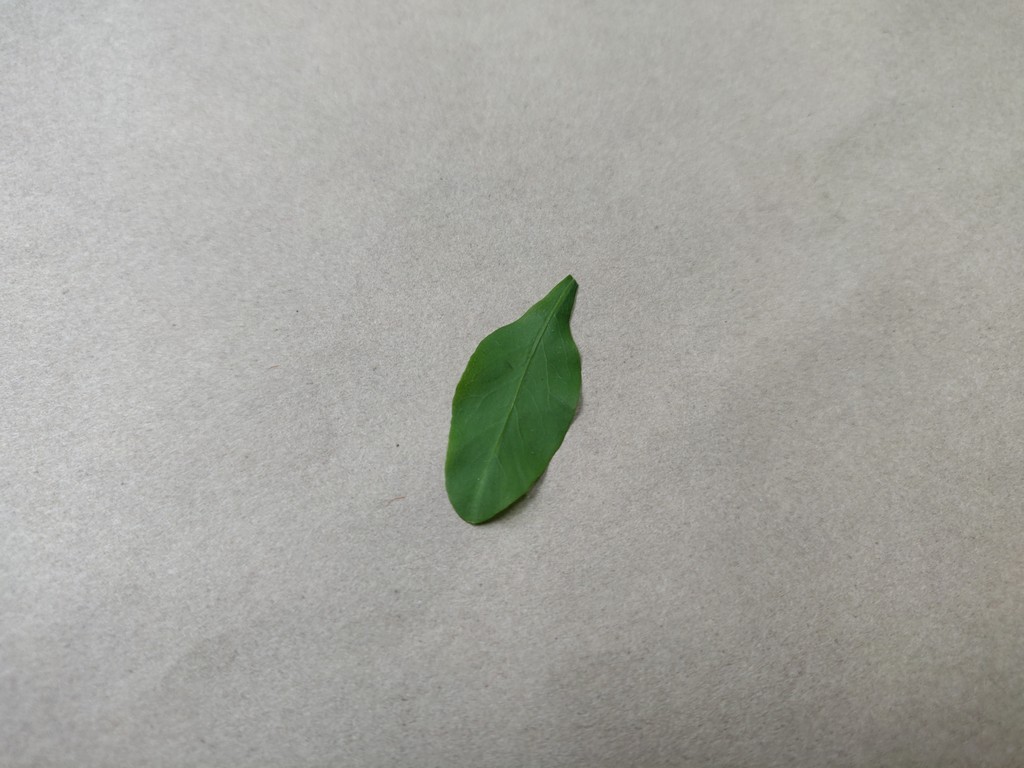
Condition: Healthy
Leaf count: single
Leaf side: front